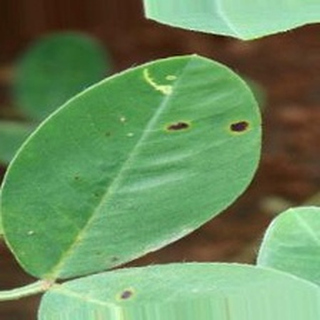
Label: groundnut_early_leaf_spot